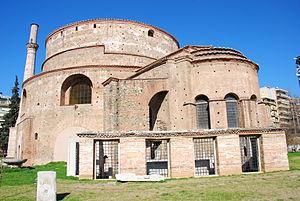
Cet article répertorie certaines des plus anciennes églises du monde. Dans la plupart des cas, les bâtiments listés ici ont été reconstruits en plusieurs fois et seulement des fragments de l'édifice original ont survécu. Ces églises subsistantes, c'est-à-dire pas réduites à leur existence archéologique ou à l'état de ruines, ont abrité les premières communautés chrétiennes de l'Antiquité. Les dates sont approximatives et correspondent aux premières célébrations de messes connues. Selon l'Encyclopédie catholique, la célébration de la Cène, à Jérusalem, a été la « première église chrétienne », au sens étymologique du terme. Cet article ne recense que les édifices au sens d'églises avec un é minuscule.
L'arc de Galère est un monument tétrachique de Thessalonique construit entre 299 et 305. Contrairement à son appellation, il ne s'agit pas d'un arc de triomphe mais de la dernière baie restante d'un tétrapyle.